Flowers in a Glass Vase

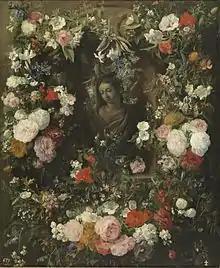
Garland painting in the Prado

Nicolaes van Verendael was a respected flower painter in Antwerp who worked with Jan Davidsz. de Heem, among others. The early provenance of this painting is unknown but it can be dated based on other works by Van Verendael, such as his garland painting in the Prado which was long attributed to Jan Brueghel the Elder, who began floral painting in Antwerp a half-century beforehand.